Gurrane

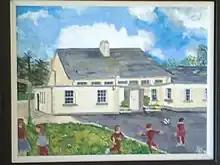
Gurrane National School, Crossbarry, Innishannon, County Cork

Garranewaterig, sometimes known as Gurranes or Gurrane, is a townland in the civil parish of Knockavilly in County Cork, Ireland. It lies to the north of Innishannon and Crossbarry, and is close to the main road to Killumney, Ovens, and Ballincollig.